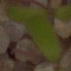
Label: fat_hen